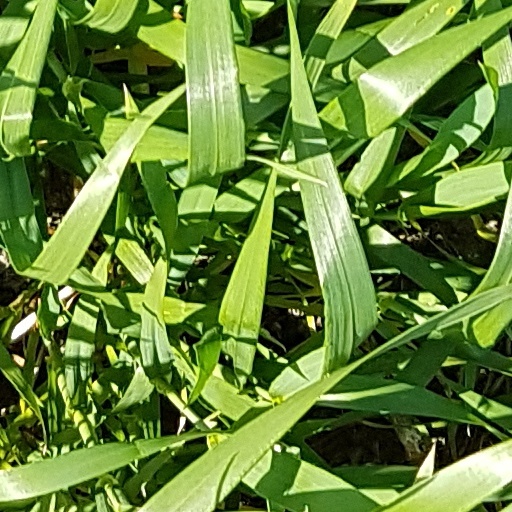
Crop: wheat